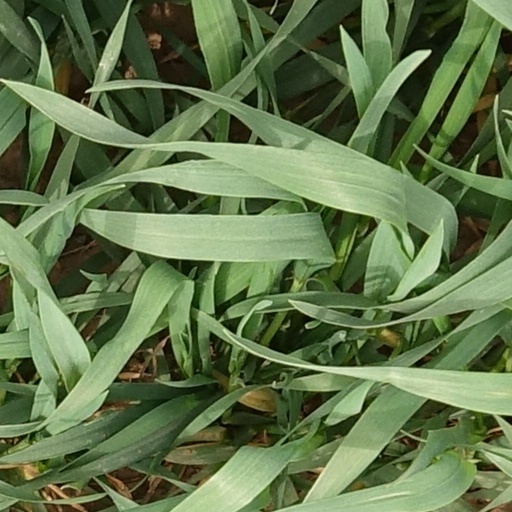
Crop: wheat